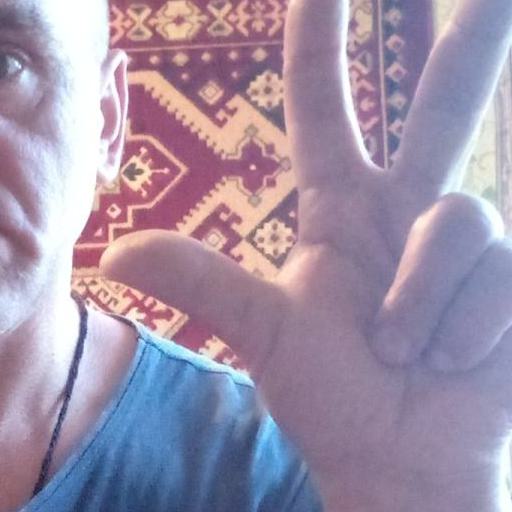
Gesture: three2